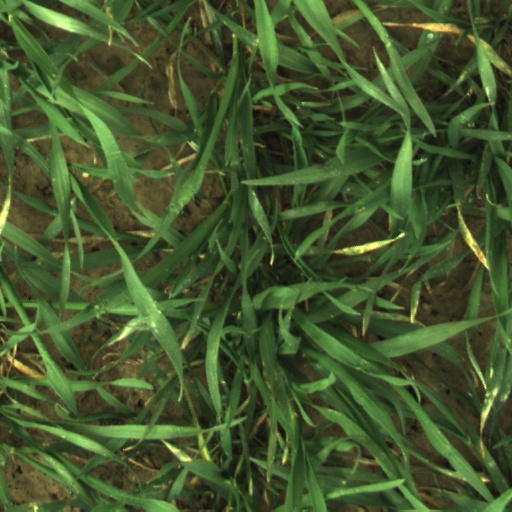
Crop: wheat